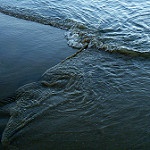
Label: sea